Metropolis–Hastings algorithm

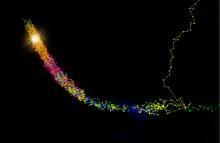
Three Markov chains running on the 3D Rosenbrock function using the Metropolis–Hastings algorithm. The chains converge and mix in the region where the function is high. The approximate position of the maximum has been illuminated. The red points are the ones that remain after the burn-in process. The earlier ones have been discarded.

Suppose that the most recent value sampled is formula_18. To follow the Metropolis–Hastings algorithm, we next draw a new proposal state formula_22 with probability density formula_74 and calculate a value